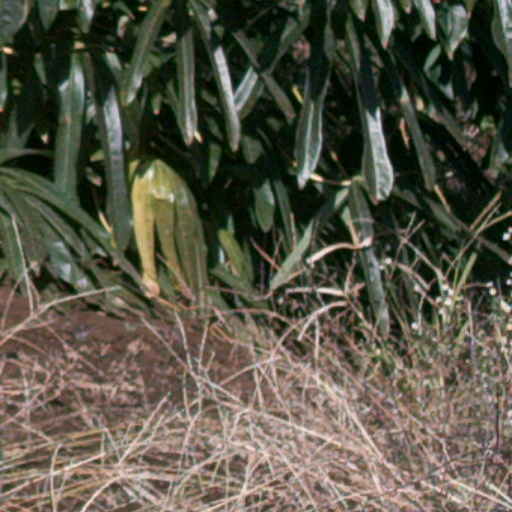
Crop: cassava